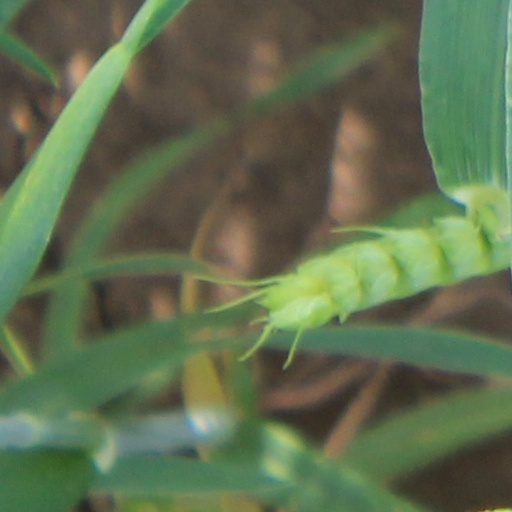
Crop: wheat